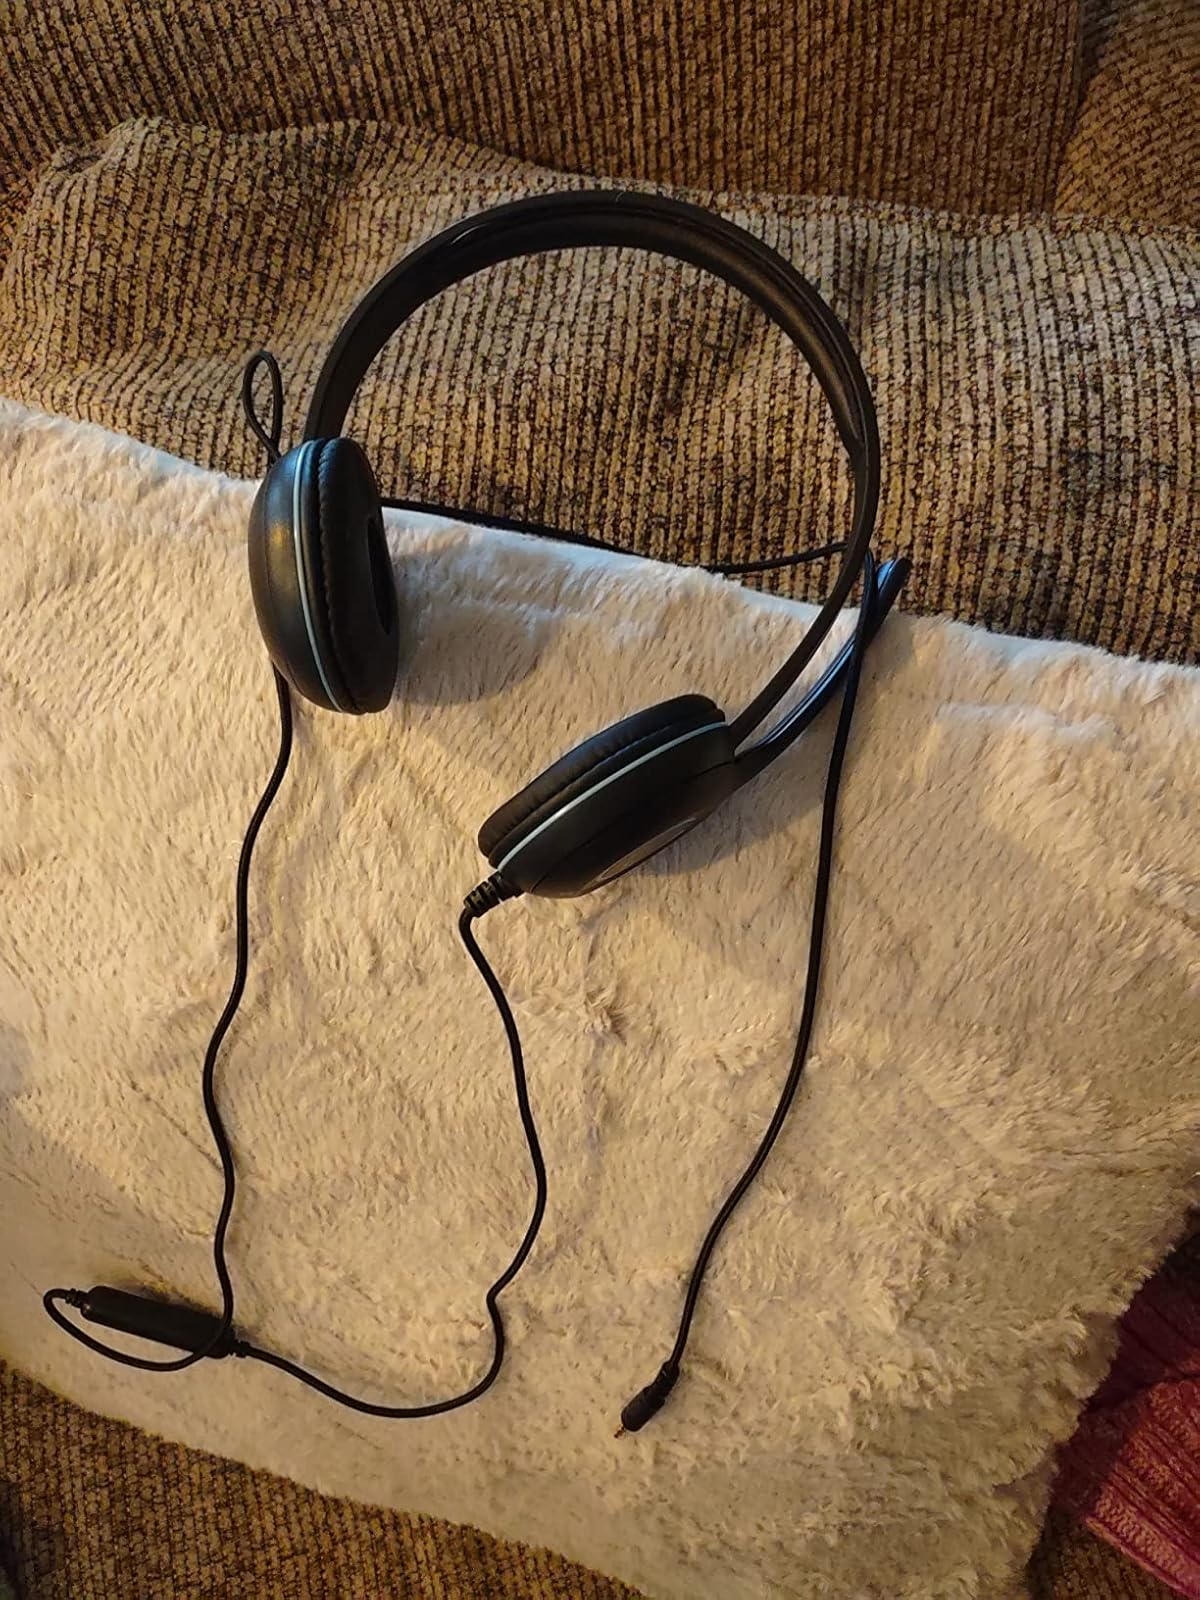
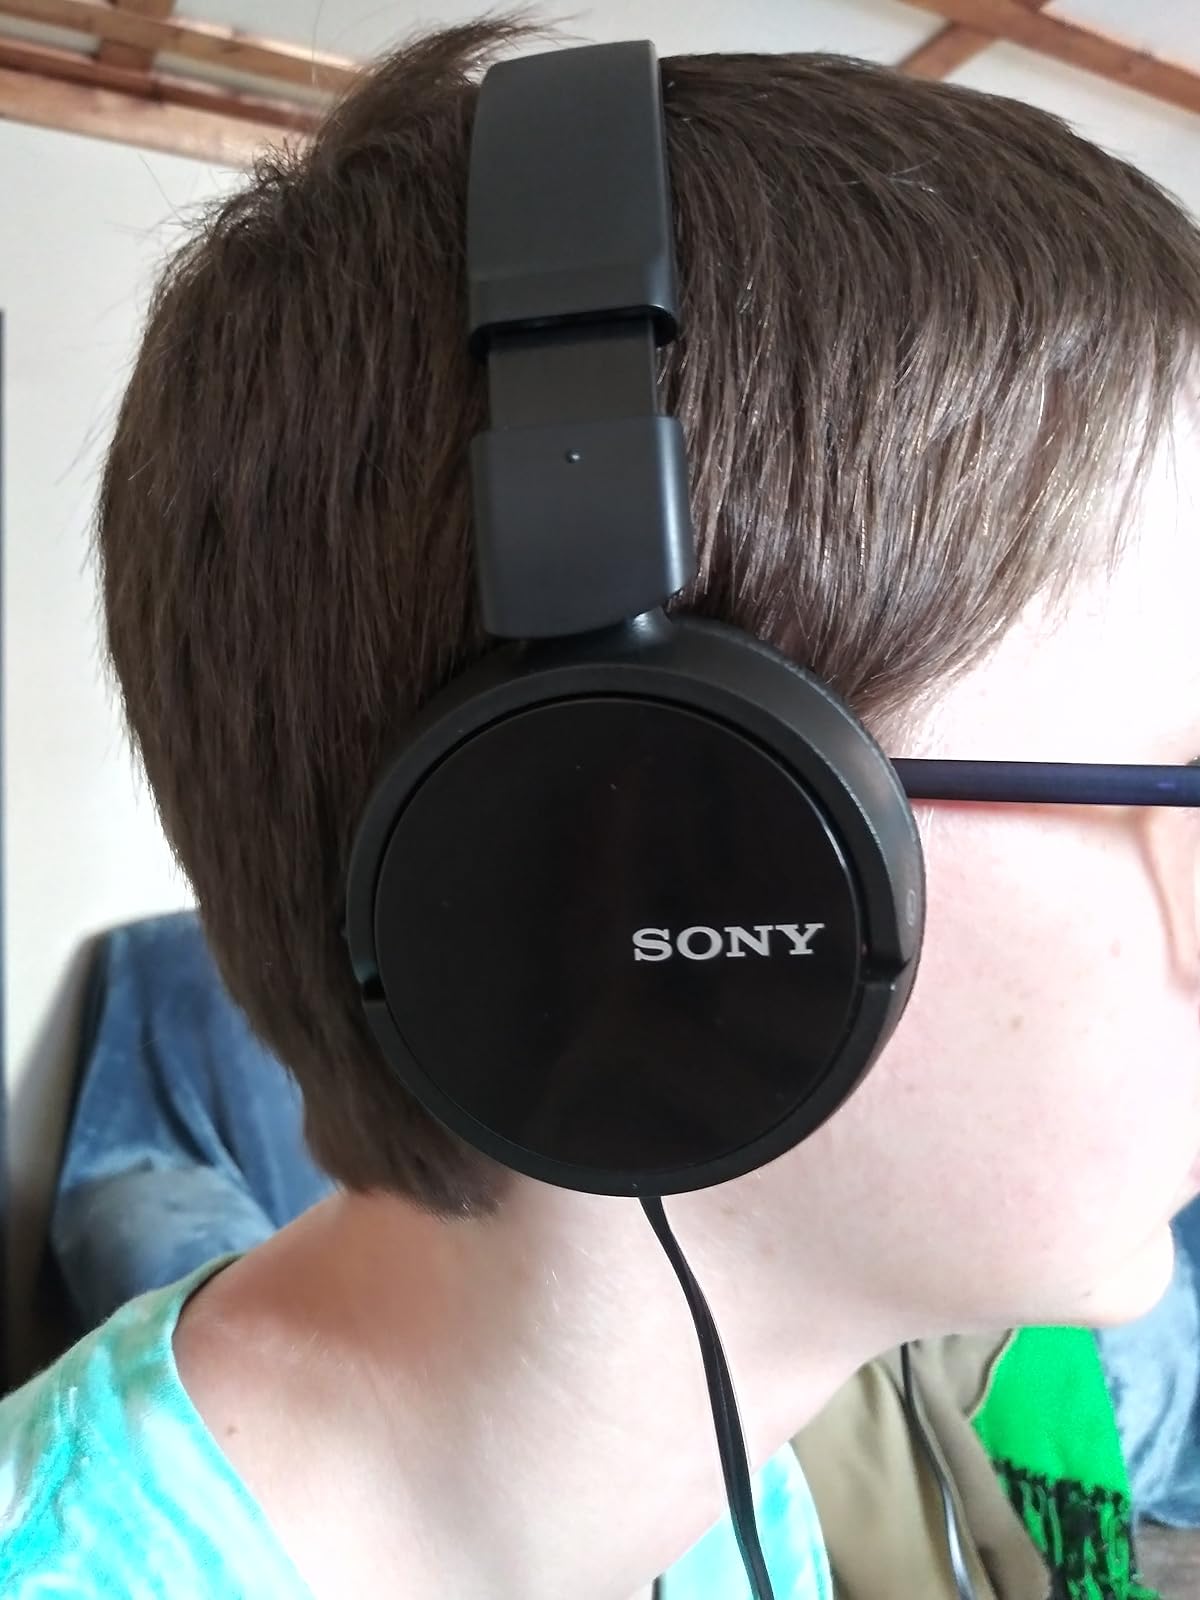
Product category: headphones
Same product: no